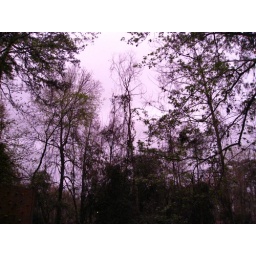
The sky had this funky pinkish tint to it. The trees look like they're closing in on my house.